Hardcore Heaven (2000)

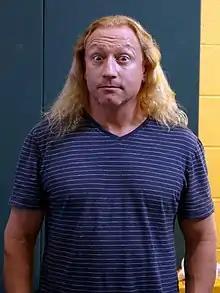
Jerry Lynn defeated Rob Van Dam in their second consecutive match at Hardcore Heaven.

Later, Yoshihiro Tajiri took on The Network's member Steve Corino. Tajiri made Corino bleed after hitting a Brainbuster in the earlier moments of the match. Jack Victory interfered on Corino's behalf during the match, allowing Corino to gain advantage over Tajiri. Near the end of the match, Corino placed a table in the ring and then applied an abdominal stretch on Corino but Tajiri reversed it into an octopus hold. Victory tried to interfere again but Tajiri blinded him with a mist. Tajiri then hit a series of quick punches and kicks to Corino and finished him off by putting him through the table with a diving double foot stomp. After the match, Tajiri was attacked by Kintaro Kanemura until Dusty Rhodes made the save against Network and then Rhino attacked Rhodes and The Sandman made the rescue for Rhodes. Rhino and Sandman then began their match with Rhino putting his World Television Championship on the line. During the match, Sandman's wife Lori Fullington interfered to prevent Network from interfering. Rhino delivered a Piledriver to Lori from the apron onto a table outside the ring to drive her through the table. Rhino set up a table in the corner of the ring and attempted a "Gore" to Lori through the table with Corino and Victory holding Lori for the "Gore" until Sandman struck them with a Singapore cane and then Rhino drove both Sandman and Lori through the cornered table with a "Gore" to retain the title.